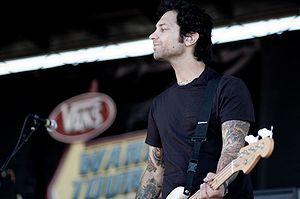
Appeal to Reason est le cinquième album studio du groupe punk rock américain Rise Against. Après leur tournée pour promouvoir leur précédent album, The Sufferer and the Witness, Rise Against commença l'enregistrement de Appeal to Reason en janvier 2008 dans le studio Blasting Room de Fort Collins, dans le Colorado. L'enregistrement et la production se terminèrent en juin, et l'album est sorti en Amérique du Nord le 7 octobre 2008. Cet album est le premier album du groupe dans lequel figure l'actuel guitariste Zach Blair.